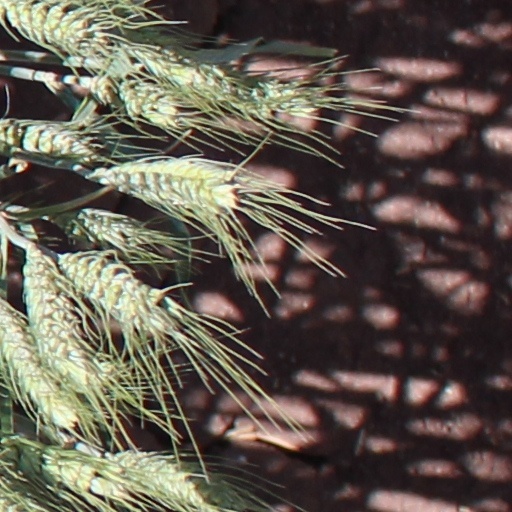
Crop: wheat